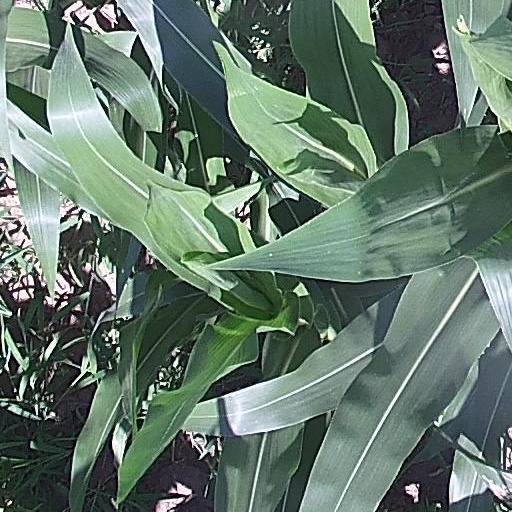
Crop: maize; corn